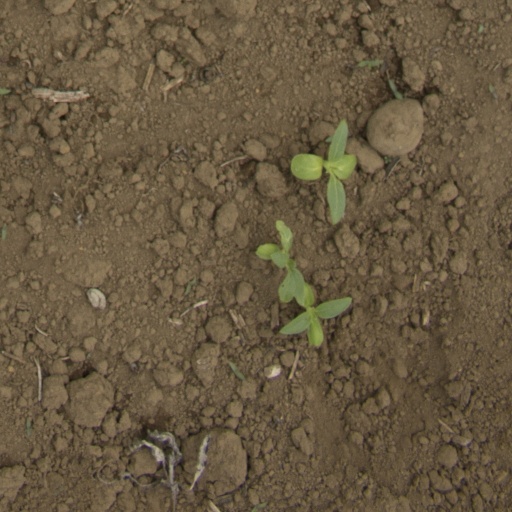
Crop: Jerusalem artichoke